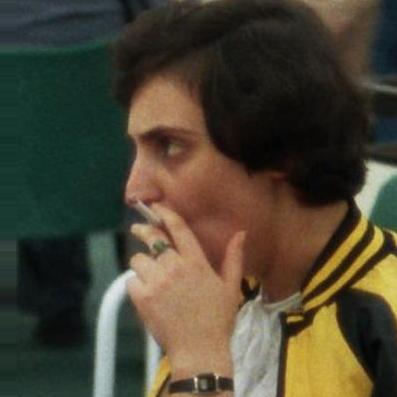
Age: 29